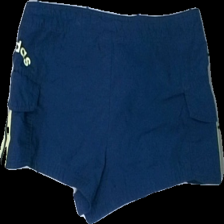
View: back
Type: Shorts
Category: Ladies
Brand: Adidas
Colors: Blue, Yellow
Material: 65% polyester, 35% cotton
Pattern: Striped
Cut: Regular
Season: All
Trend: Sports
Price range: 50-100
Recommended usage: Reuse
Description: blue and yellow adidas shorts
Comment: washed out